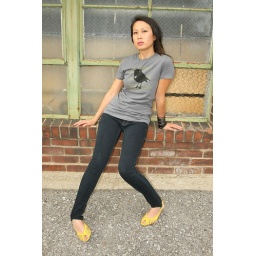
bird shirt design by elijah wasserman